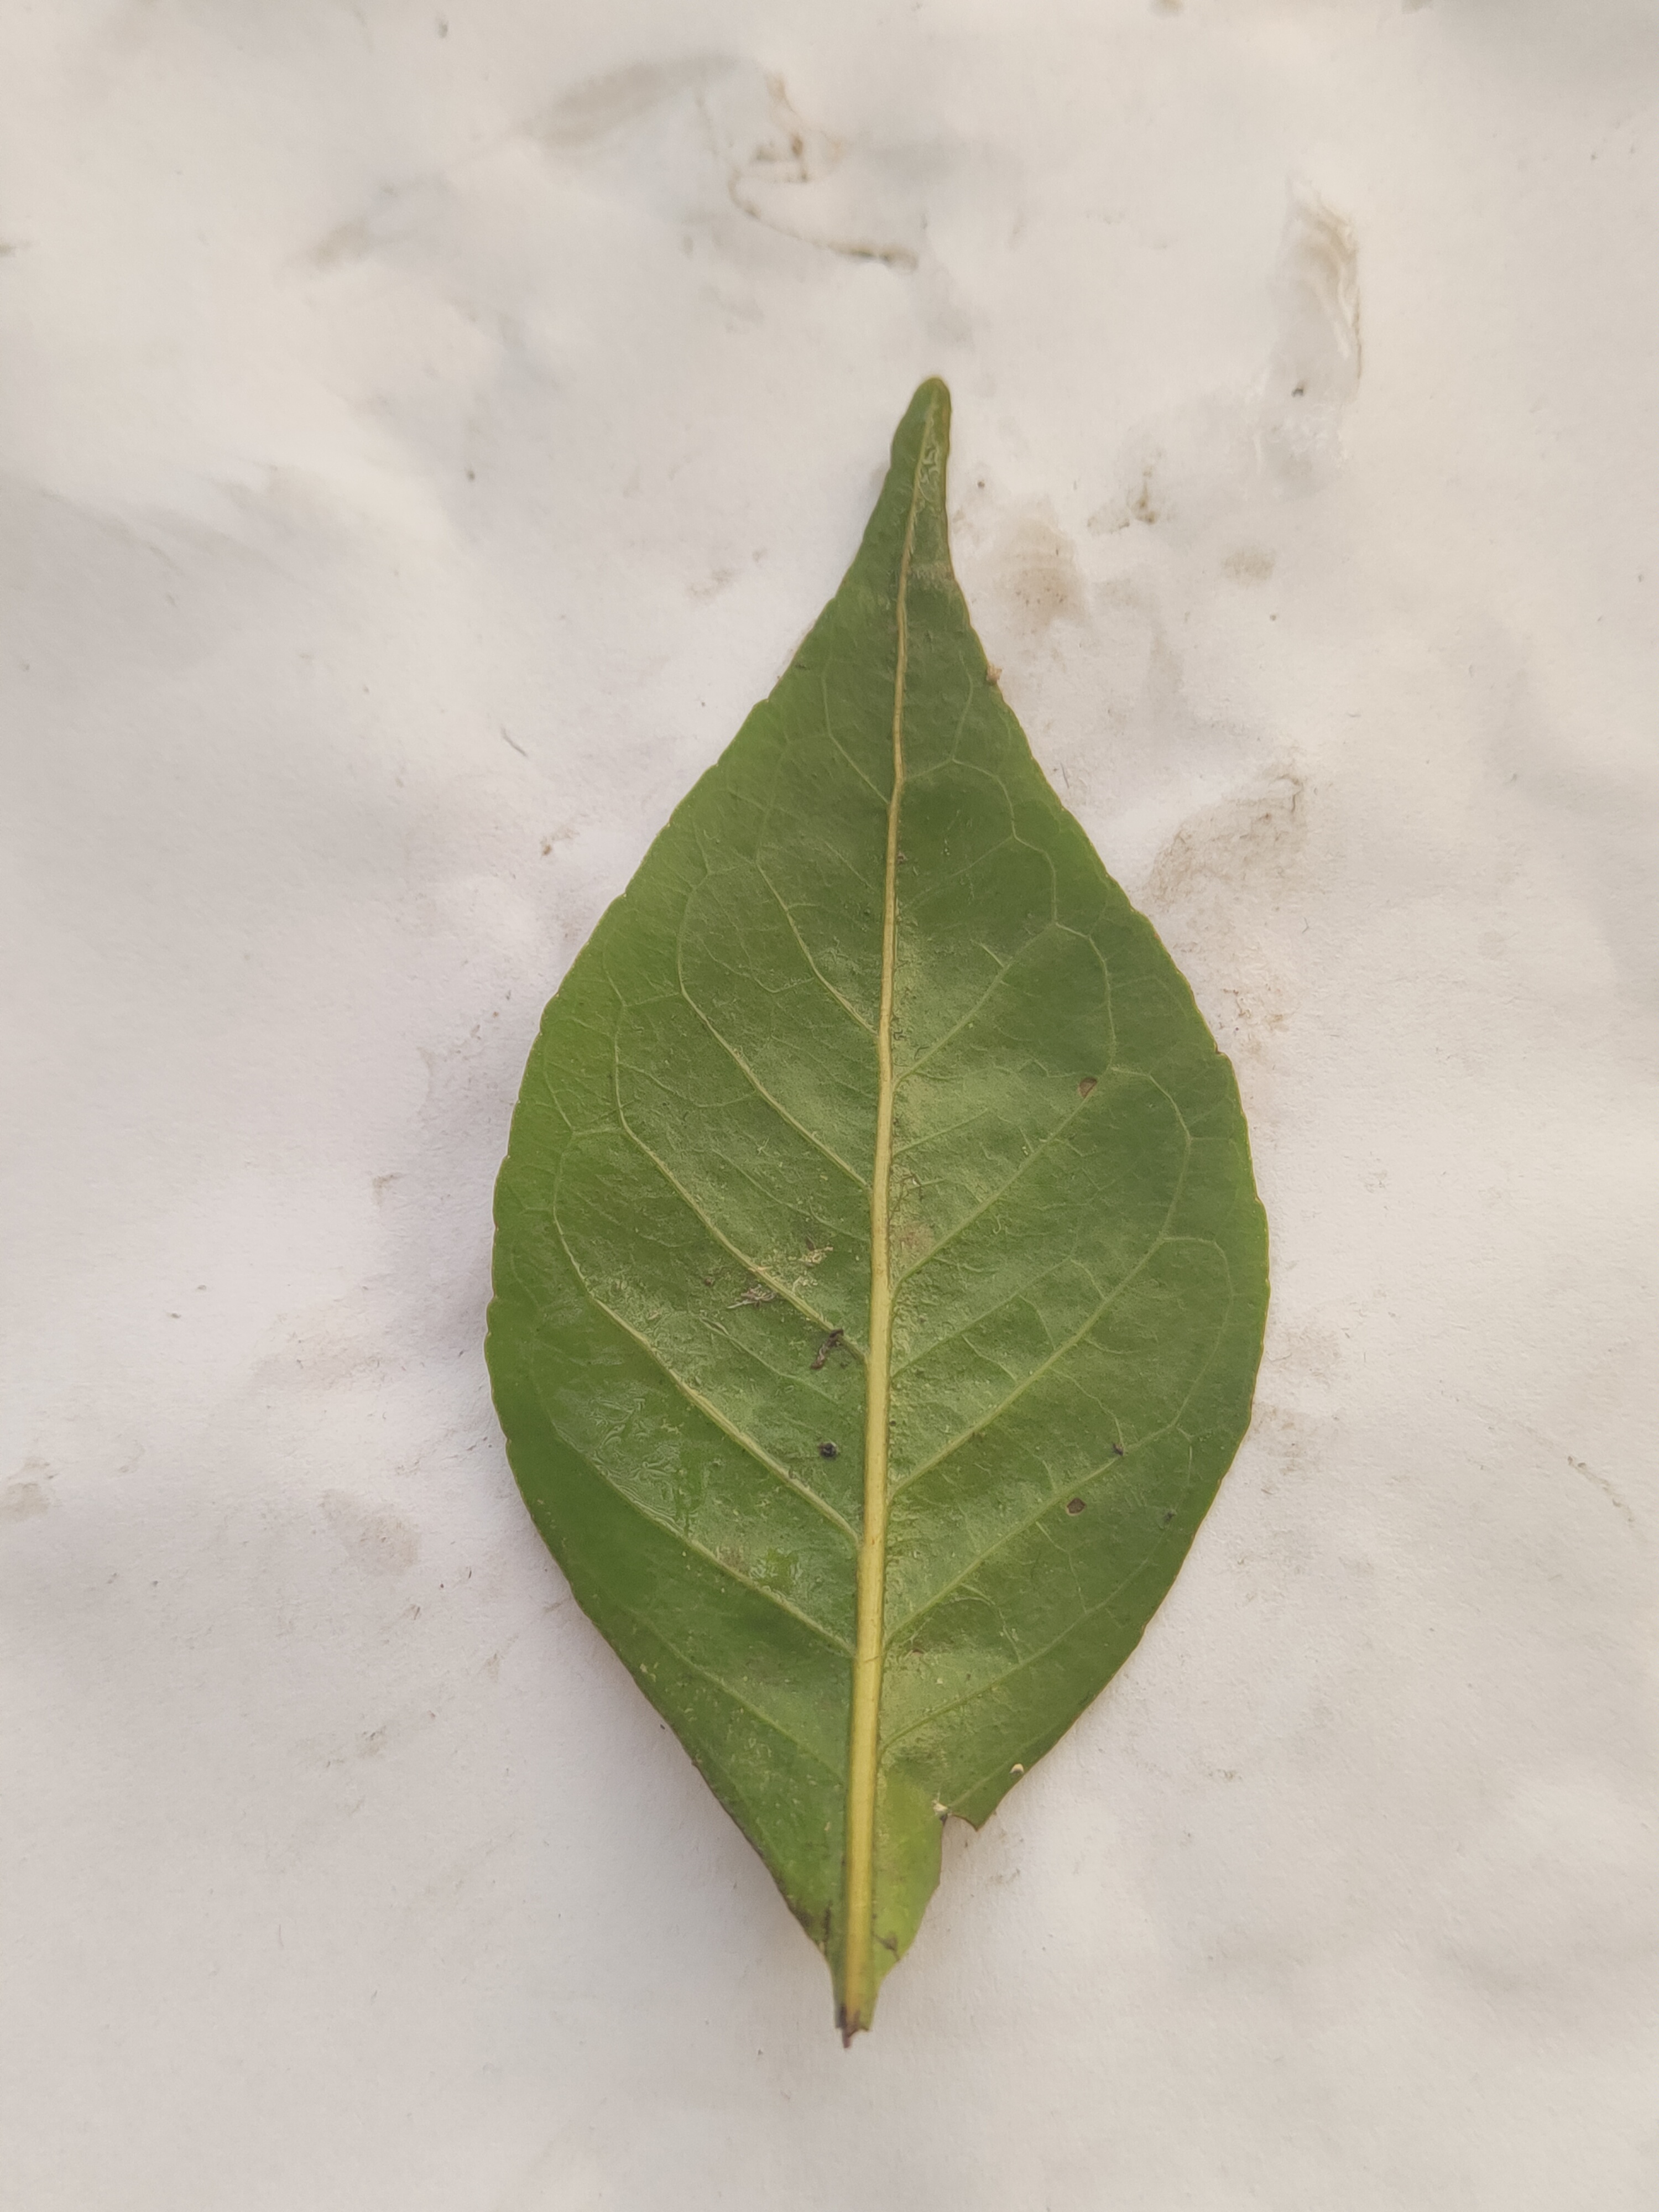
Leaf variety: Aegle marmelos